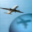
Label: airplane